Urban agglomeration of Les Îles-de-la-Madeleine

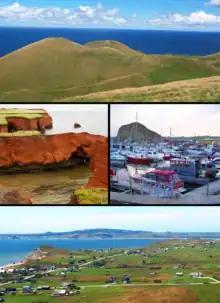
Municipality of Les Îles-de-la-Madeleine

1. Les Îles-de-la-Madeleine (Magdalen Islands) municipality is located in Gaspésie-Îles-de-la-Madeleine region, in Quebec, Canada.